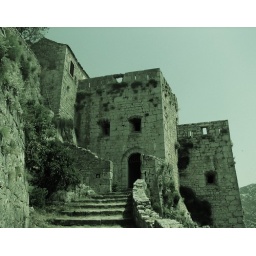
Towers, like scary monstrous faces, standing on the top of the rock of Klis, a fortress in Dalmatia, 24th july 2007